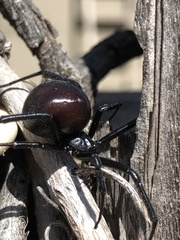
Species: Lactrodectus_hesperus